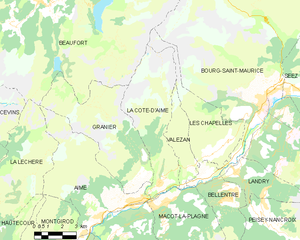
Carte des communes françaises